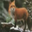
Label: fox